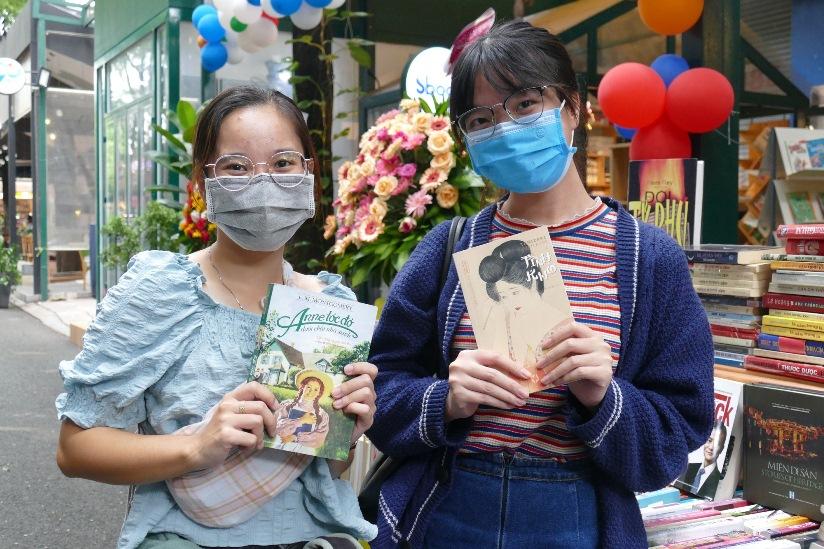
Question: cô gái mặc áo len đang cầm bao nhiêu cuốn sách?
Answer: cô gái đang cầm một cuốn sách